Ivan Pavlov (footballer)

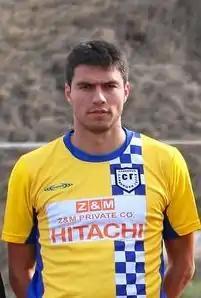

Ivan Pavlov (born 18 August 1983) is a Bulgarian football player currently playing for Slivnishki geroi as a midfielder.